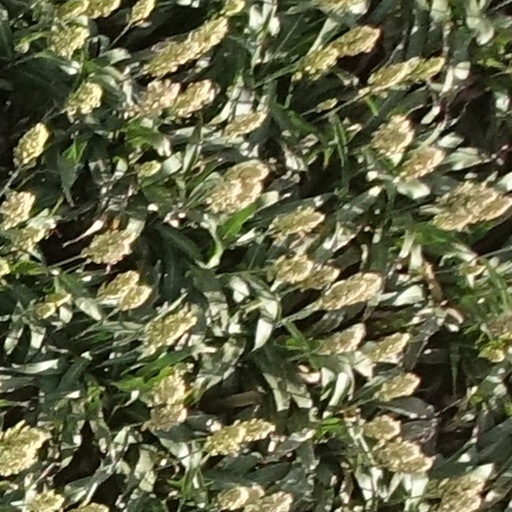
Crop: sorghum